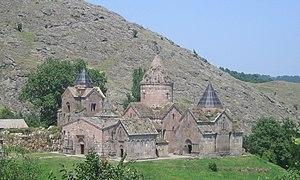
Le Tavush ou Tavouch est un marz de l'Arménie situé au nord-est du pays, dont la capitale est Idjevan. Il est bordé au nord par la Géorgie, à l'est par l'Azerbaïdjan, au sud par le marz de Gegharkunik, au sud-ouest par le marz de Kotayk et à l'ouest par le marz de Lorri. Le marz contient les enclaves azerbaïdjanaises de Barkhudarli, Ashagi Askipara et Yukhari Askipara, occupés par l'Arménie depuis mai 1989 dans le cadre de la guerre du Haut-Karabagh.